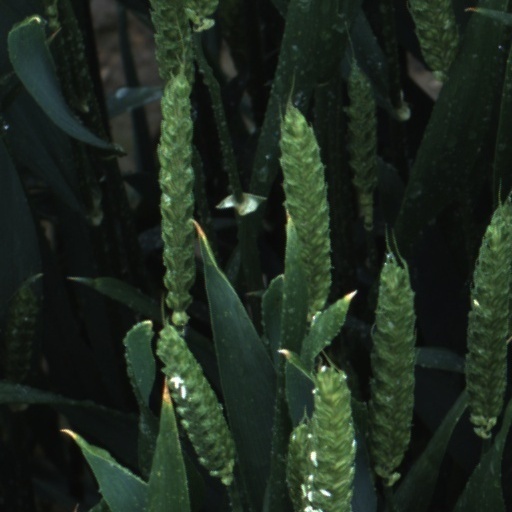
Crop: wheat